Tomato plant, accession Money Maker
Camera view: horizontal (90 deg, fisheye); turntable rotation: 150 degrees
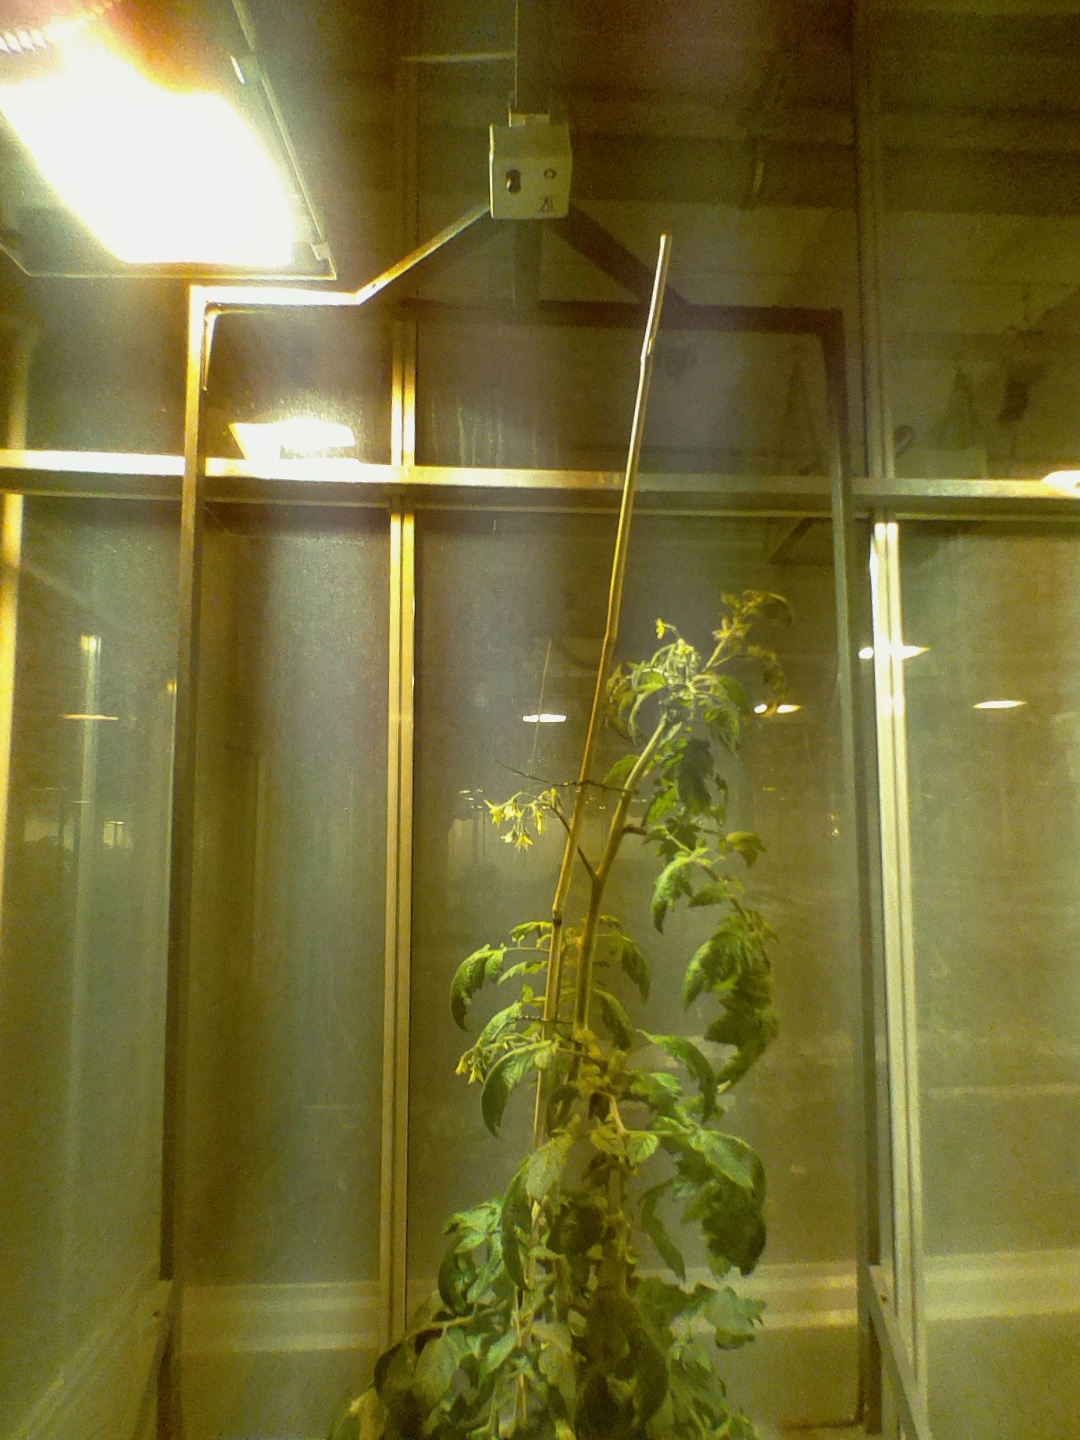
BBCH growth stage 69: End of flowering, 90%-100% of flowers open, more petals falling